Sophie B. Wright

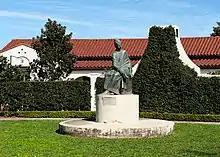
This statue of Wright by Enrique Alférez was erected in 1988.

In her teens, Wright began teaching, converting a room in her family's home into a classroom for day students. She started a boarding school, several free schools and a very popular night school for working adults, with a faculty of forty teachers and hundreds of students.